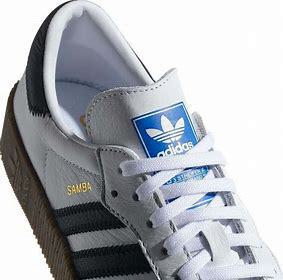
Brand: Adidas
Model: Sambarose